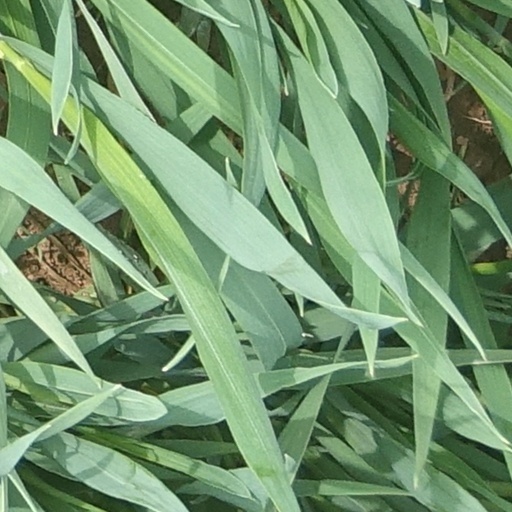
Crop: wheat